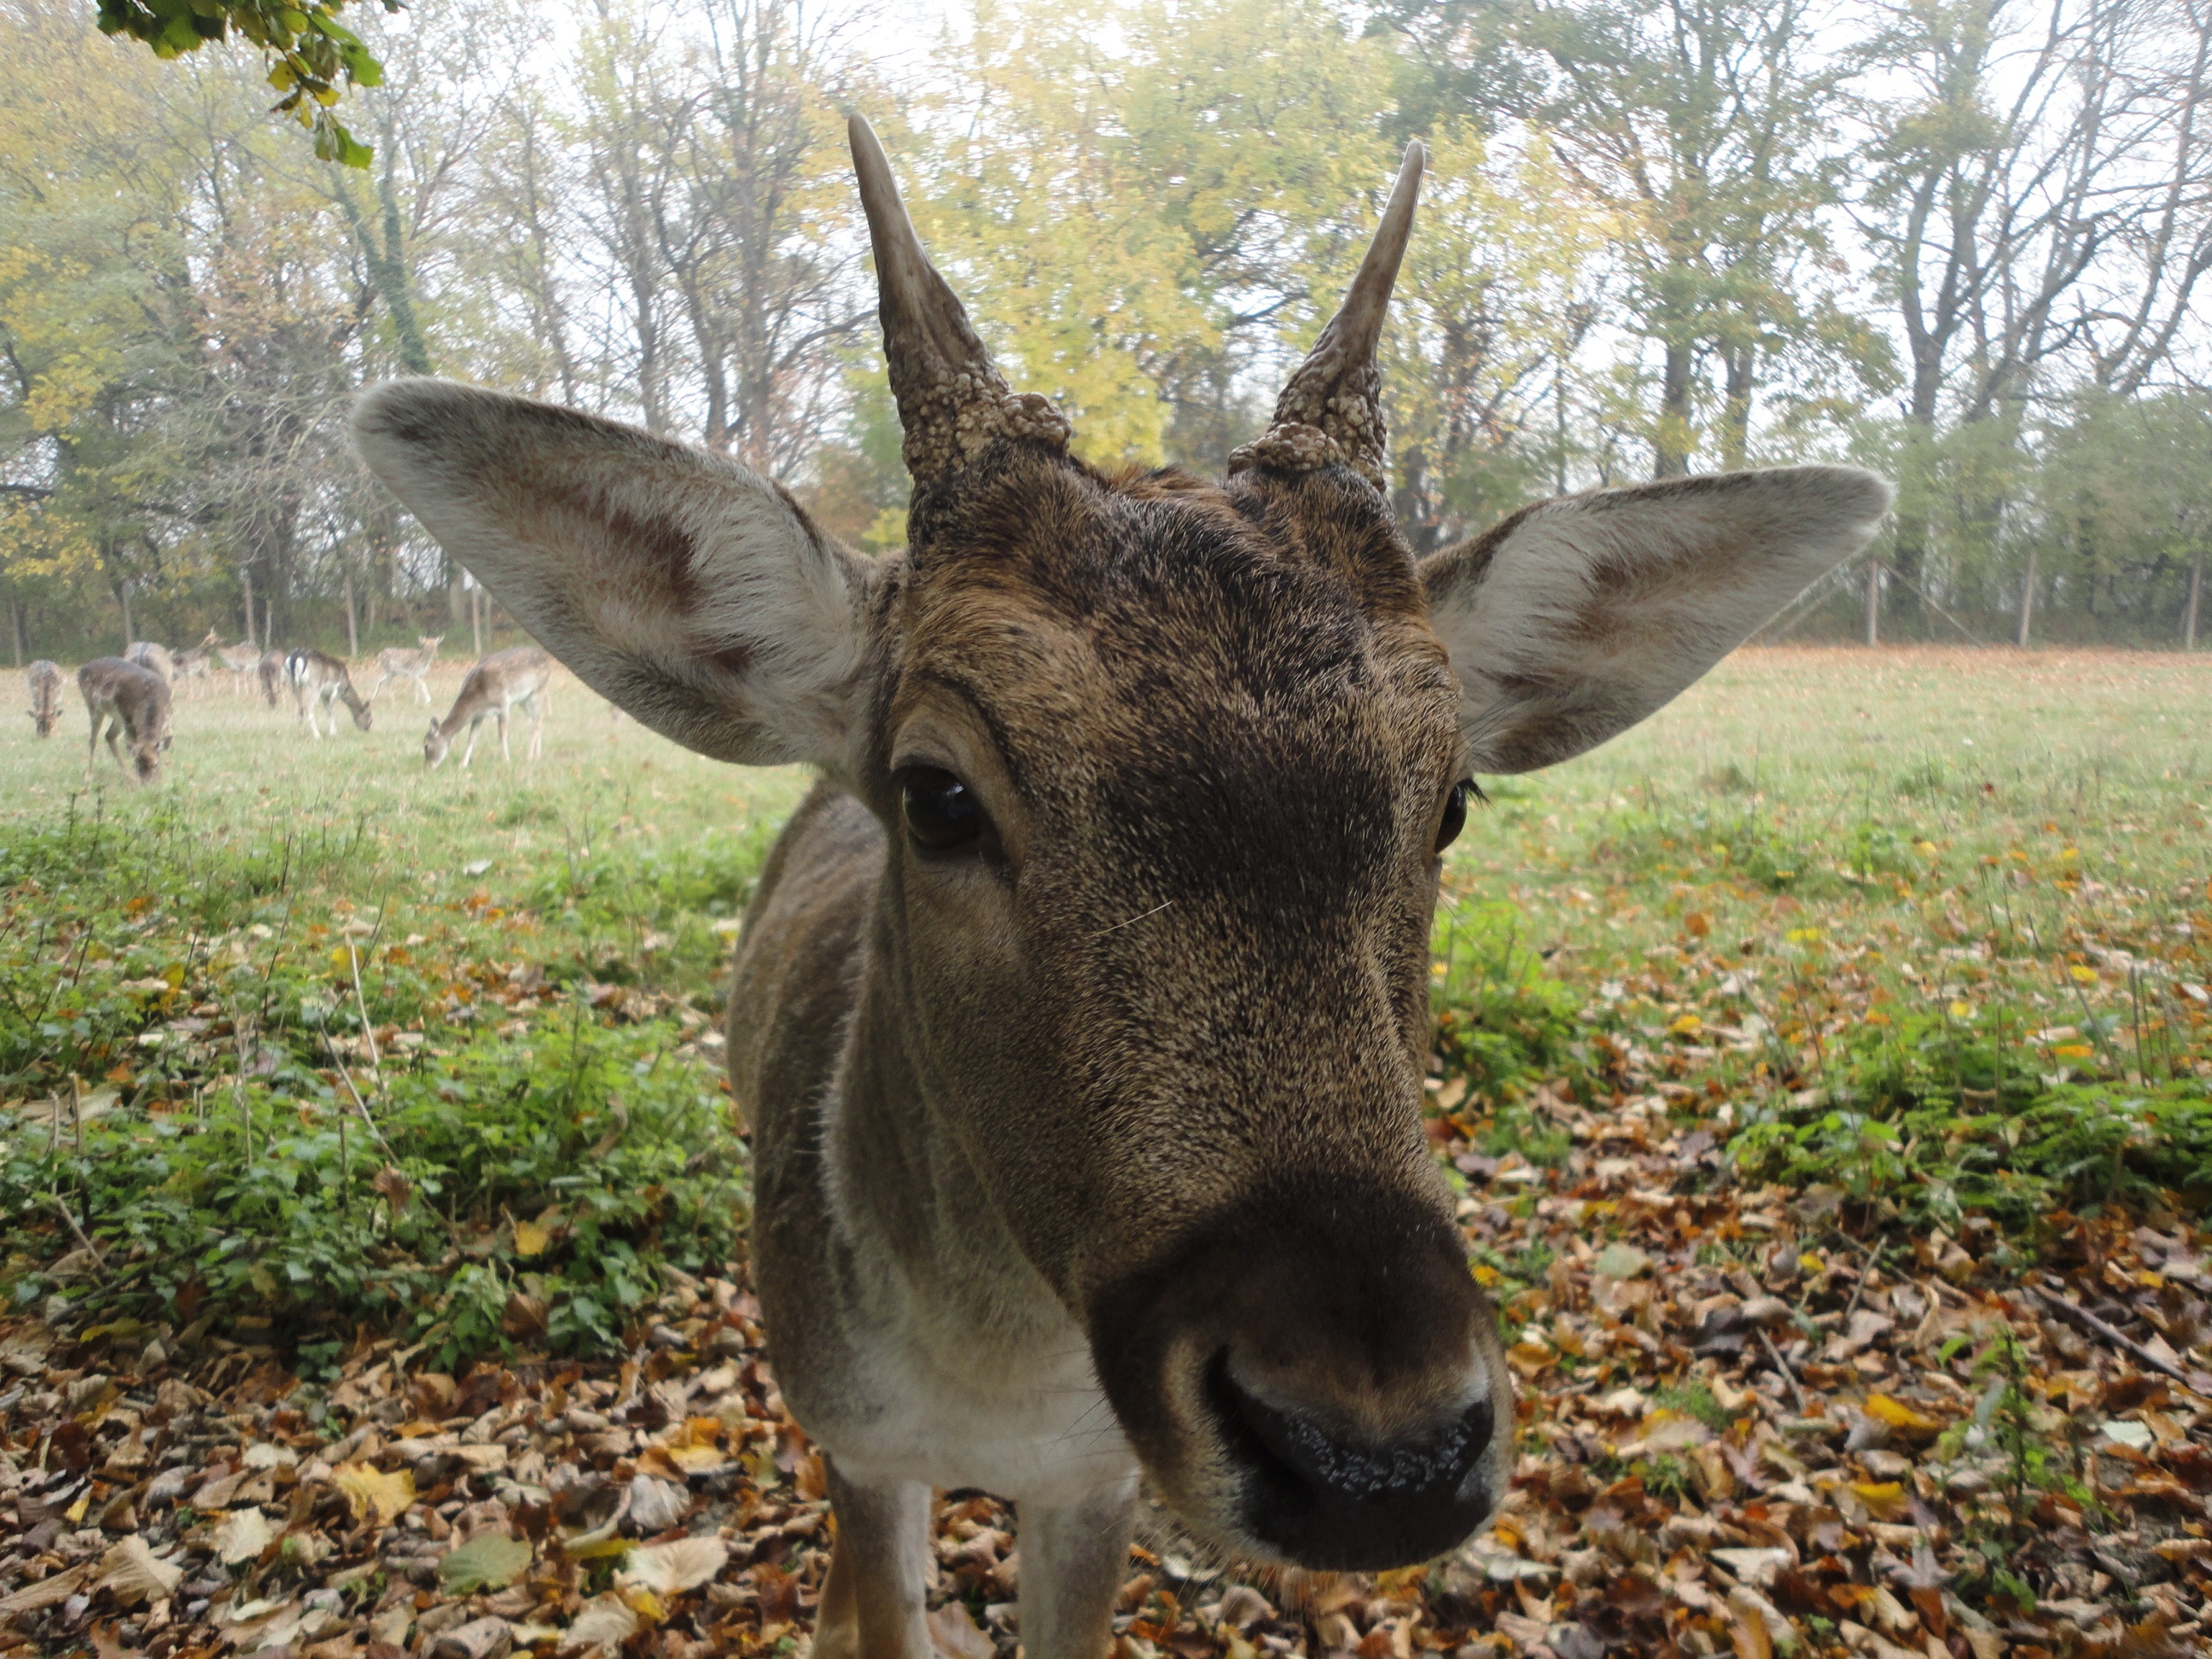
nature, wildlife, wild, deer, horn, grazing, mammal, close, fauna, donkey, vertebrate, hirsch, roe deer, white tailed deer, pack animal, free deer